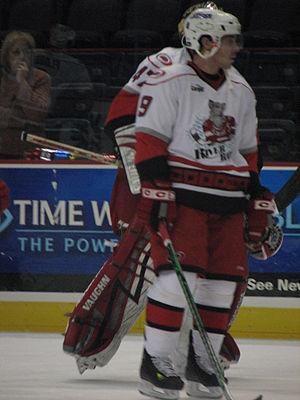
David Thomas Gove est un joueur professionnel et un entraîneur américain de hockey sur glace. Il évoluait en position d'ailier gauche ou de centre.